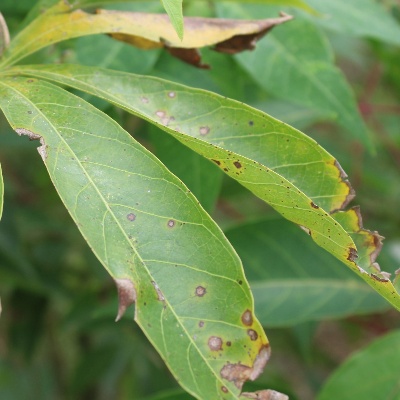
Crop: Cassava
Condition: brown spot